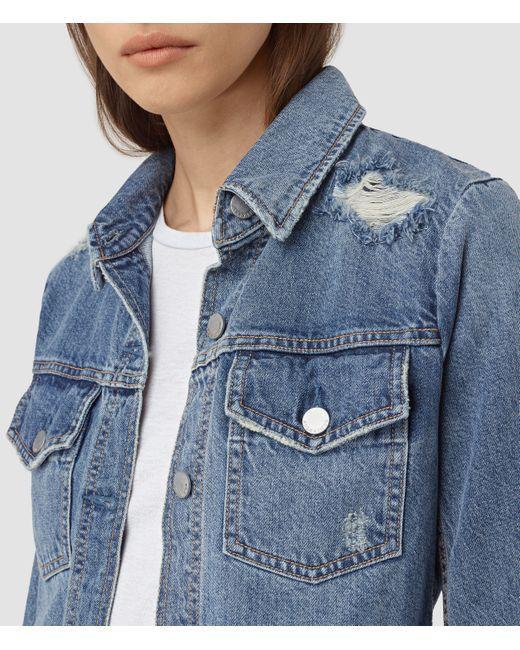
Damen, lässige, hellblaue, gewaschene Jeansjacke mit zerrissenen Details, Doppeltaschen und Knopfverschluss